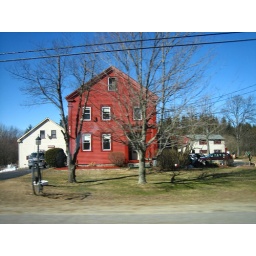
Some red house in Greenland